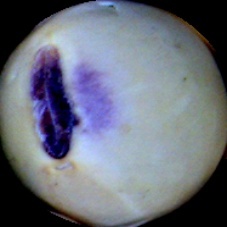
Label: Spotted